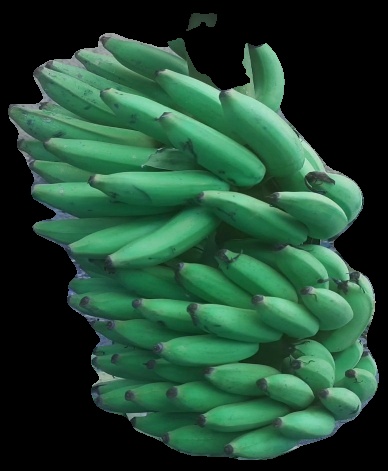
Variety: elakki-bale
Grade: grade2